Skodje Church

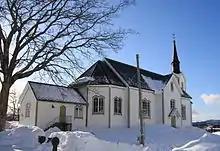
View of the church

Skodje Church is a parish church of the Church of Norway in Ålesund Municipality in Møre og Romsdal county, Norway. It is located in the village of Skodje. It is the church for the Skodje parish which is part of the Nordre Sunnmøre prosti (deanery) in the Diocese of Møre. The white, wooden church was built in a long church design in 1860 using plans drawn up by the architect Fritz Meinhardt. The church seats about 330 people.